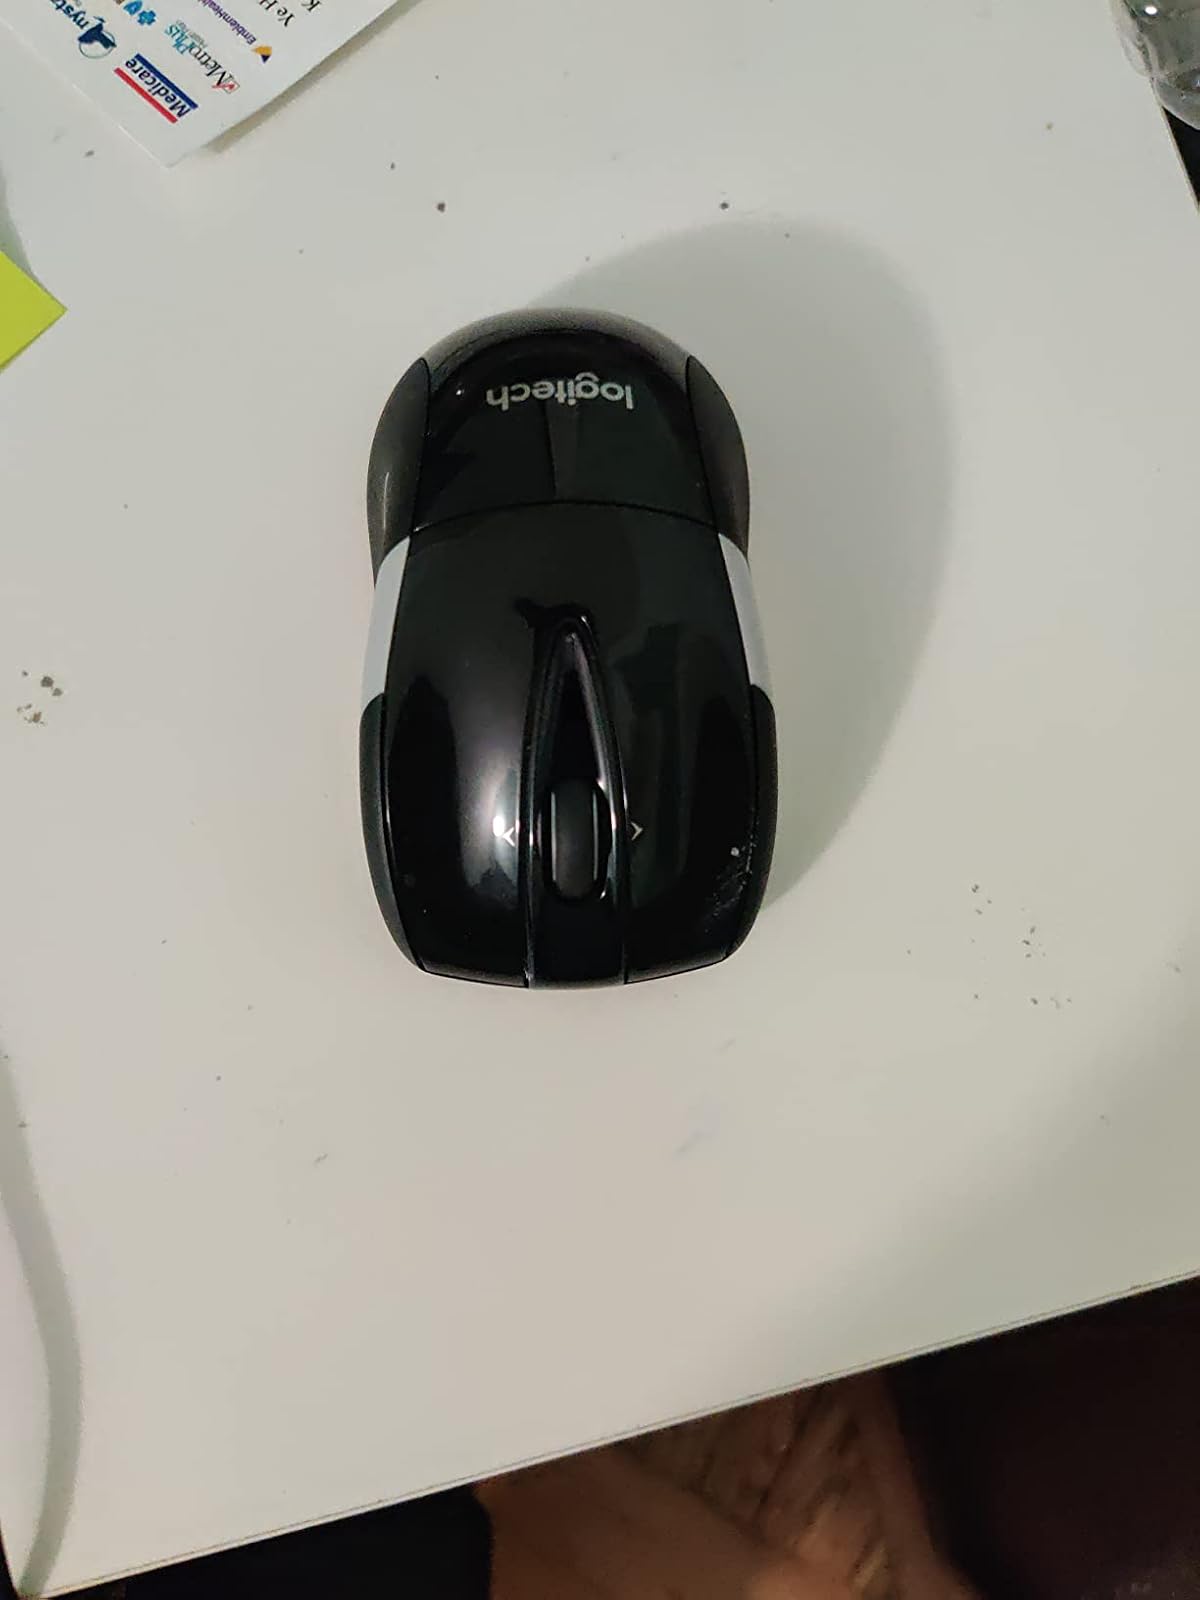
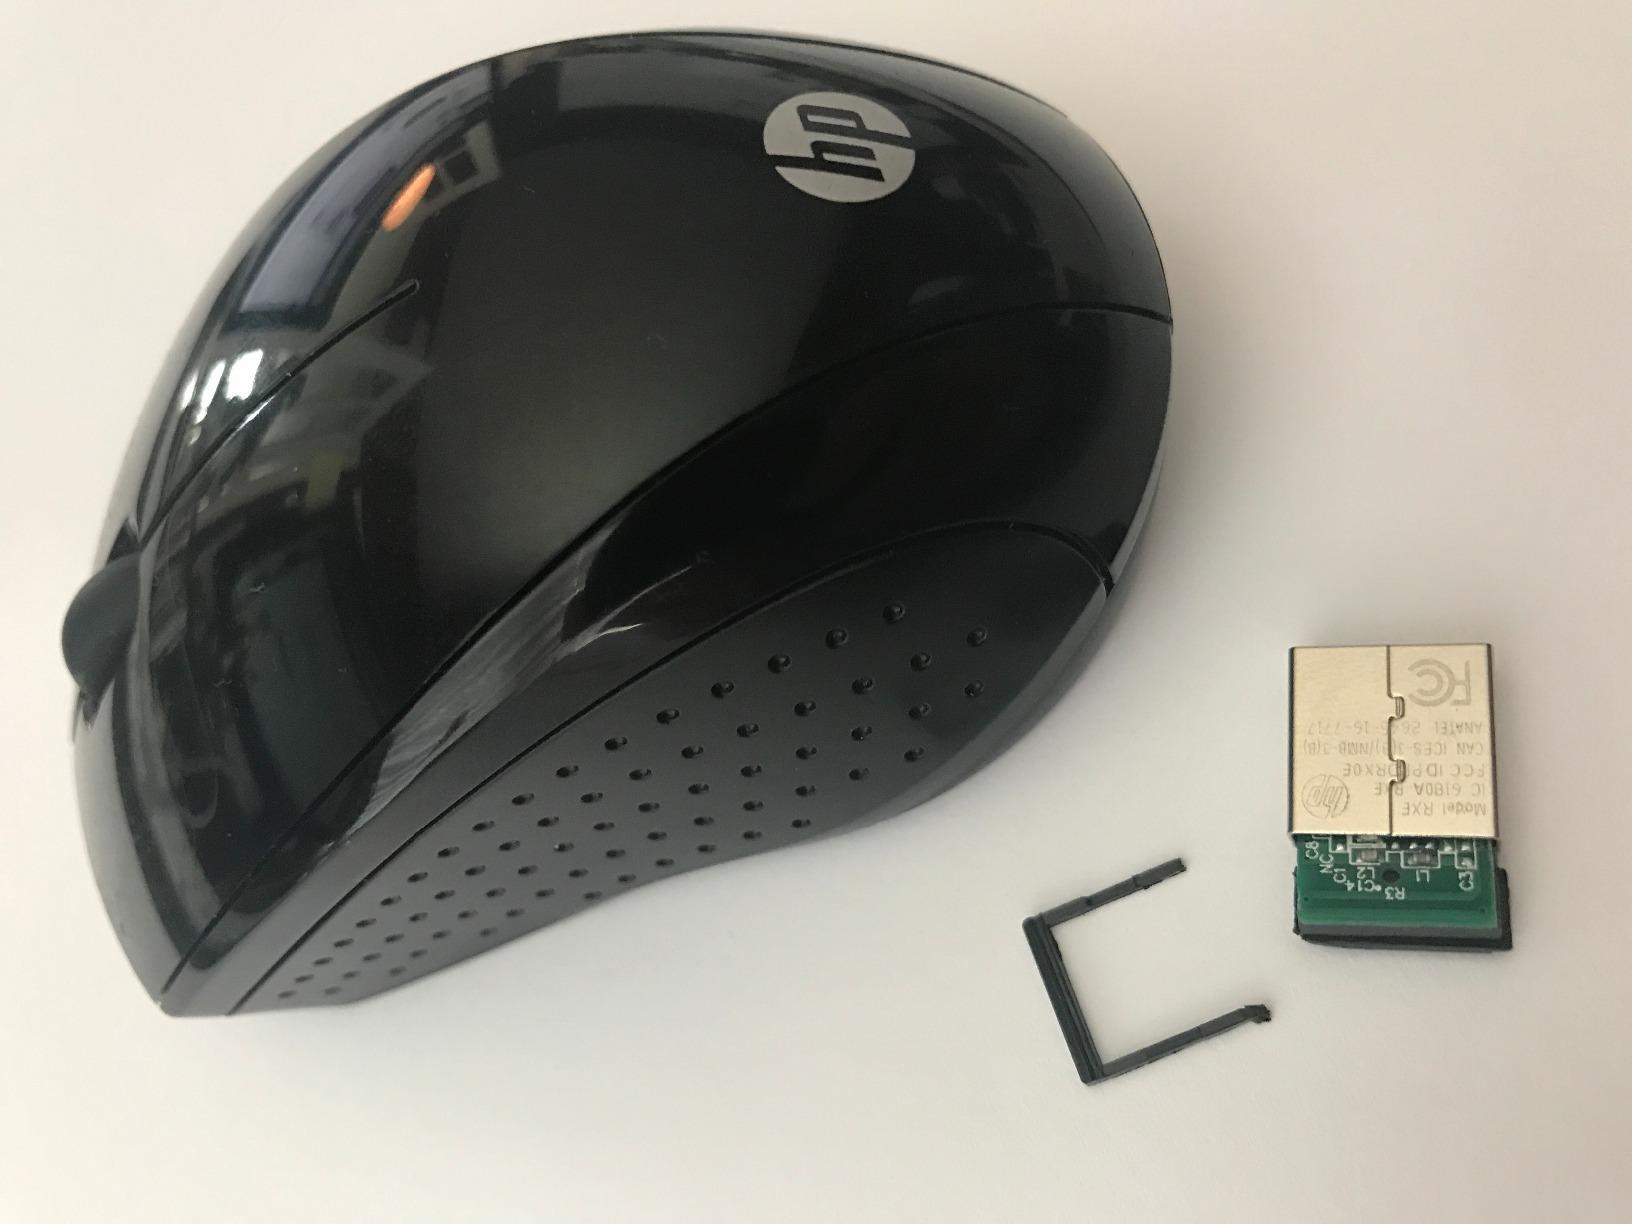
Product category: mouse
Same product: no